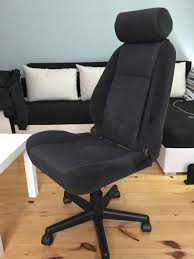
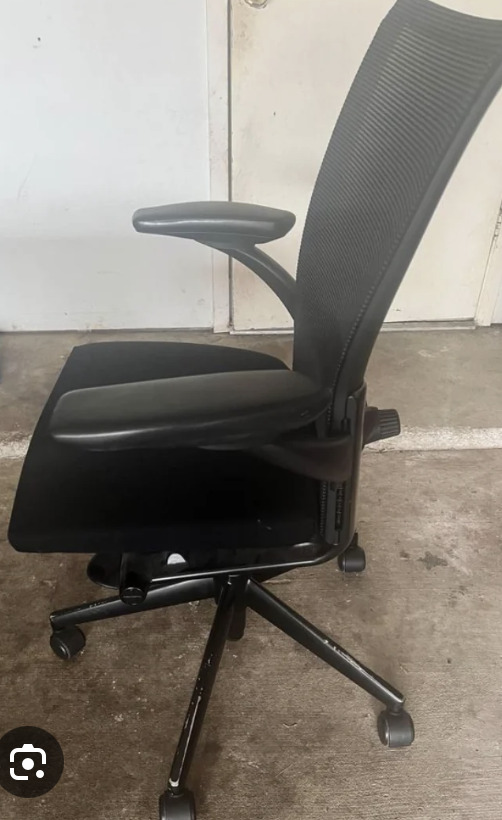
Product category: items_chair
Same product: no